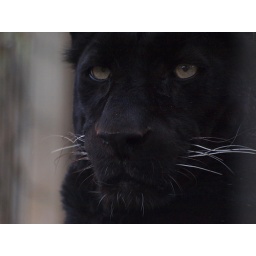
Baghera is a male black African Leopard and was born in 1994. Gorge Wildlife Park. Gorge Wildlife Park